John Monash

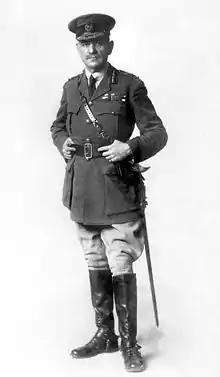
Monash in 1918

When the First World War broke out in August 1914, Monash became a full-time army officer, accepting an appointment as the chief censor in Australia. Monash did not enjoy the job, and was keen for a field command. In September, after the Australian Imperial Force was formed, he was appointed as the commander of the 4th Infantry Brigade, which consisted of four battalions: the 13th, 14th, 15th and 16th. His appointment was met with some protest within the military, in part due to his German and Jewish ancestry, but Monash was supported by numerous high-ranking officers, including James Legge, James McCay and Ian Hamilton, and his appointment stood.